Answer in natural language. Considering the relative positions, where is brown square dining table (highlighted by a blue box) with respect to white cone floor lamp (highlighted by a green box)? Choose between the following options: right or left
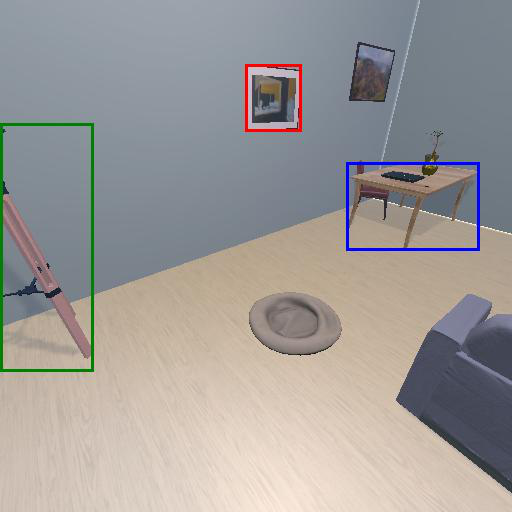
<answer>right</answer>